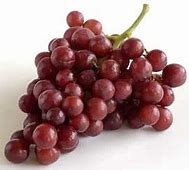
Label: grape